San Borja Sur metro station

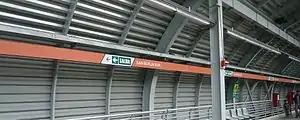
San Borja Sur station in 2013

San Borja Sur is a Lima and Callao Metro station on Line 1. The station is located between Angamos and La Cultura. It was opened on 11 July 2011 as part of the extension of the line from Atocongo to Miguel Grau. The full revenue service started on 3 January 2012.